Hall XP2H

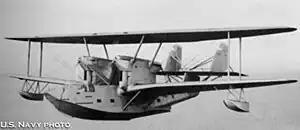

The Hall XP2H-1 was an American prototype four-engined biplane flying boat of the 1930s. Intended as an experimental very-long-range maritime patrol aircraft, a single example was built. The XP2H-1 was the largest four engine biplane aircraft ever procured by the US Navy.